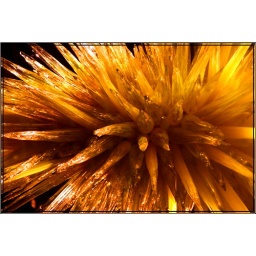
I found this strange lamp in a casino in Las Vegas.